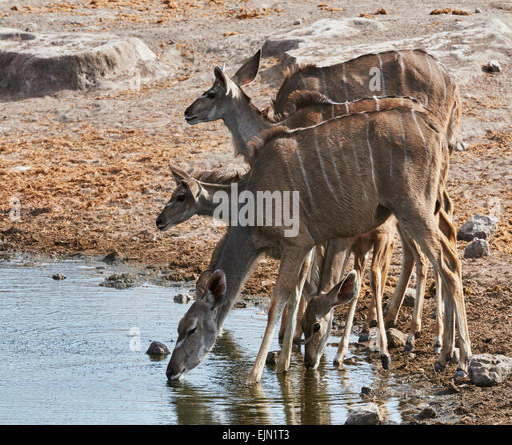
a herd of greater kudu drinking at a waterhole